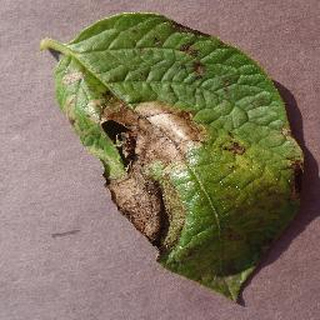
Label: potato_late_blight